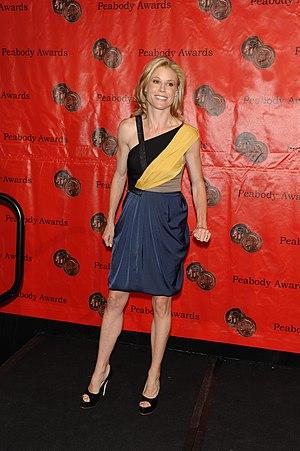
Julie Bowen est une actrice américaine née le 3 mars 1970 à Baltimore dans le Maryland aux États-Unis.